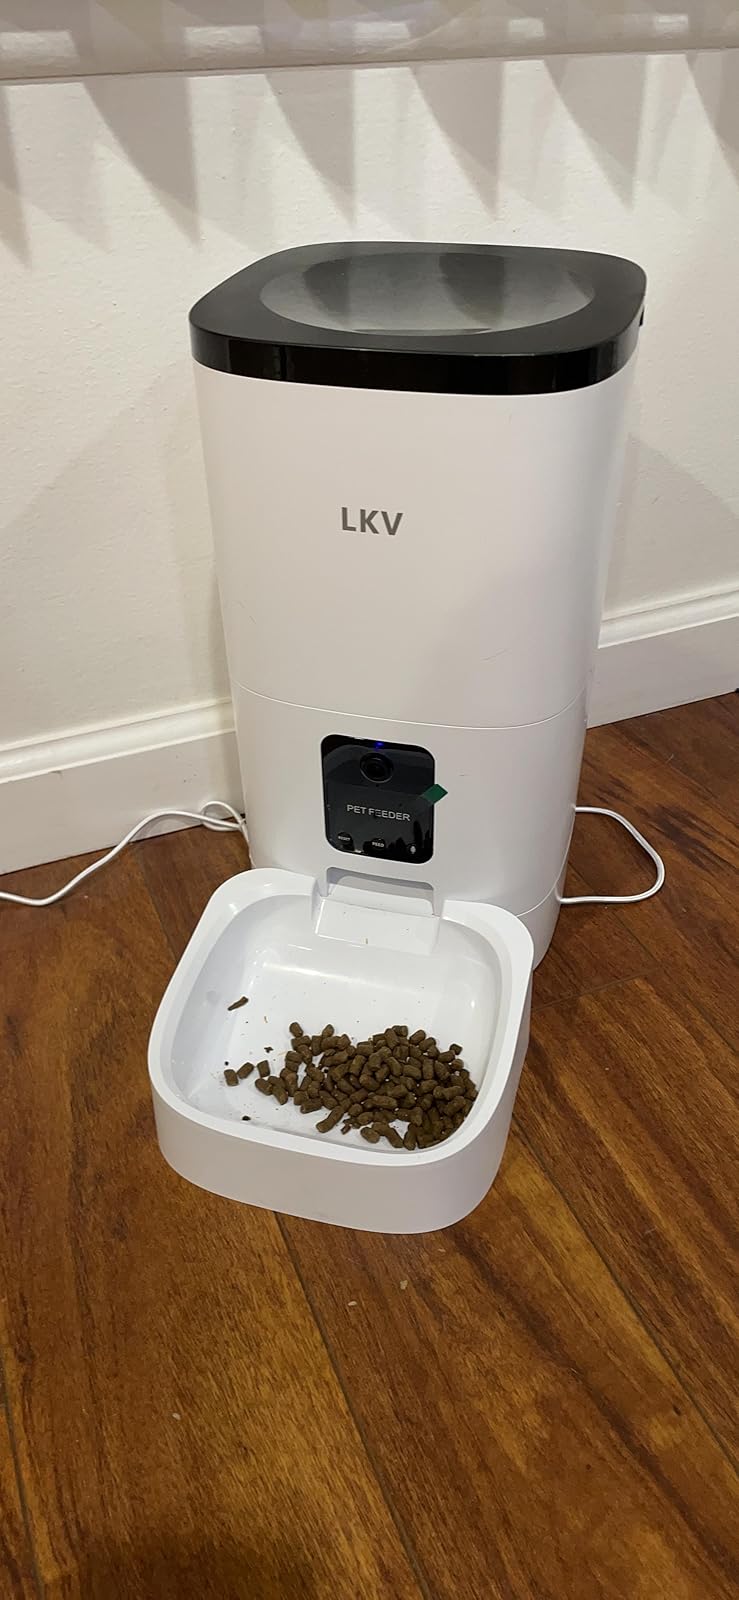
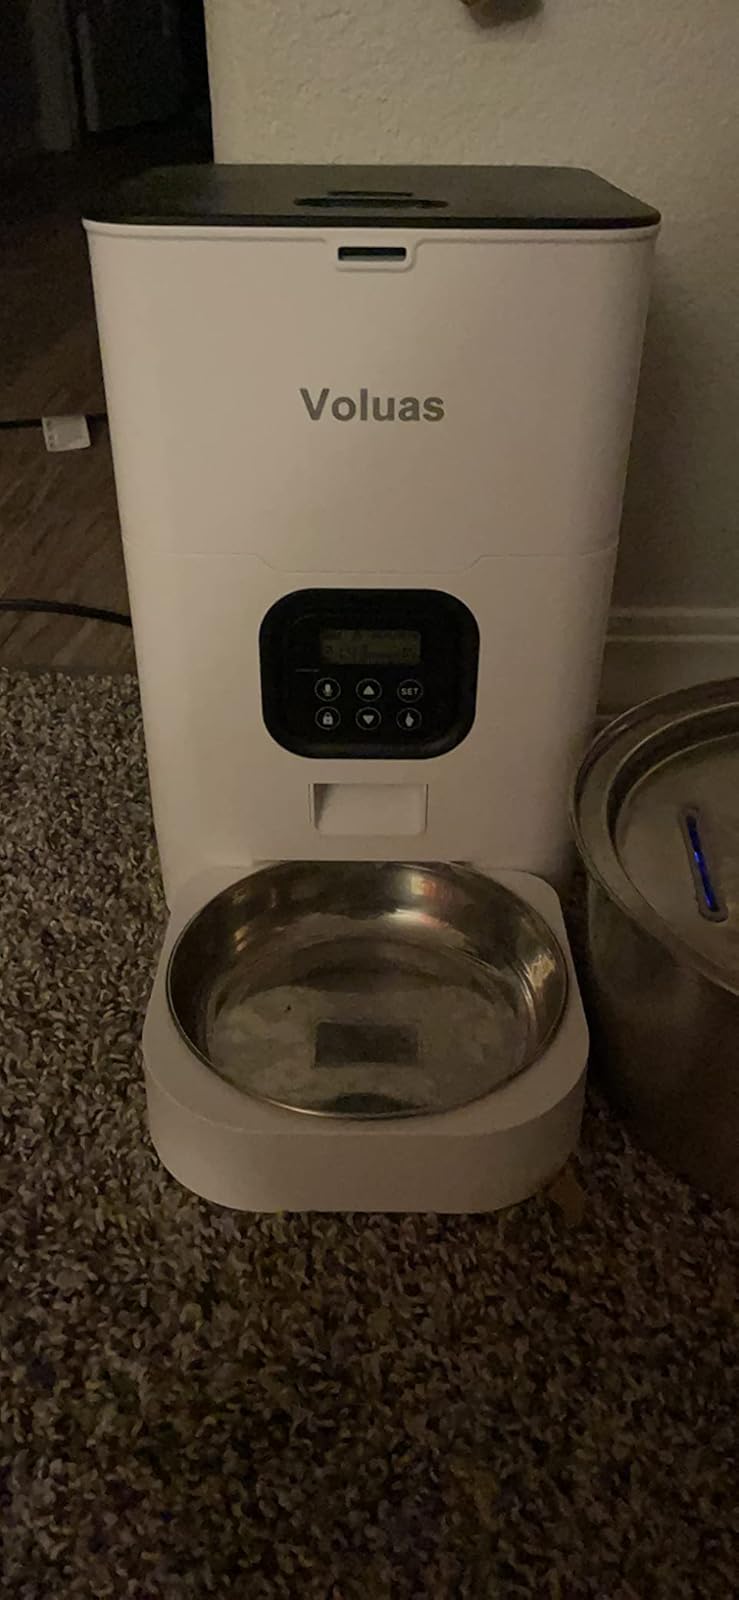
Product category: items_feeder
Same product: no